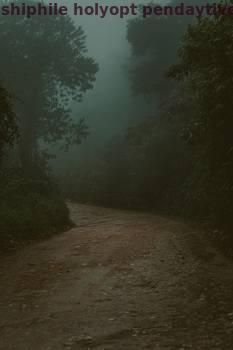
Label: Watermark